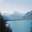
Label: mountain